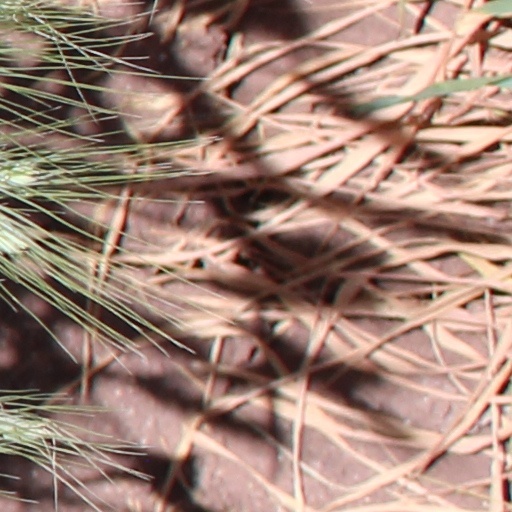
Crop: wheat